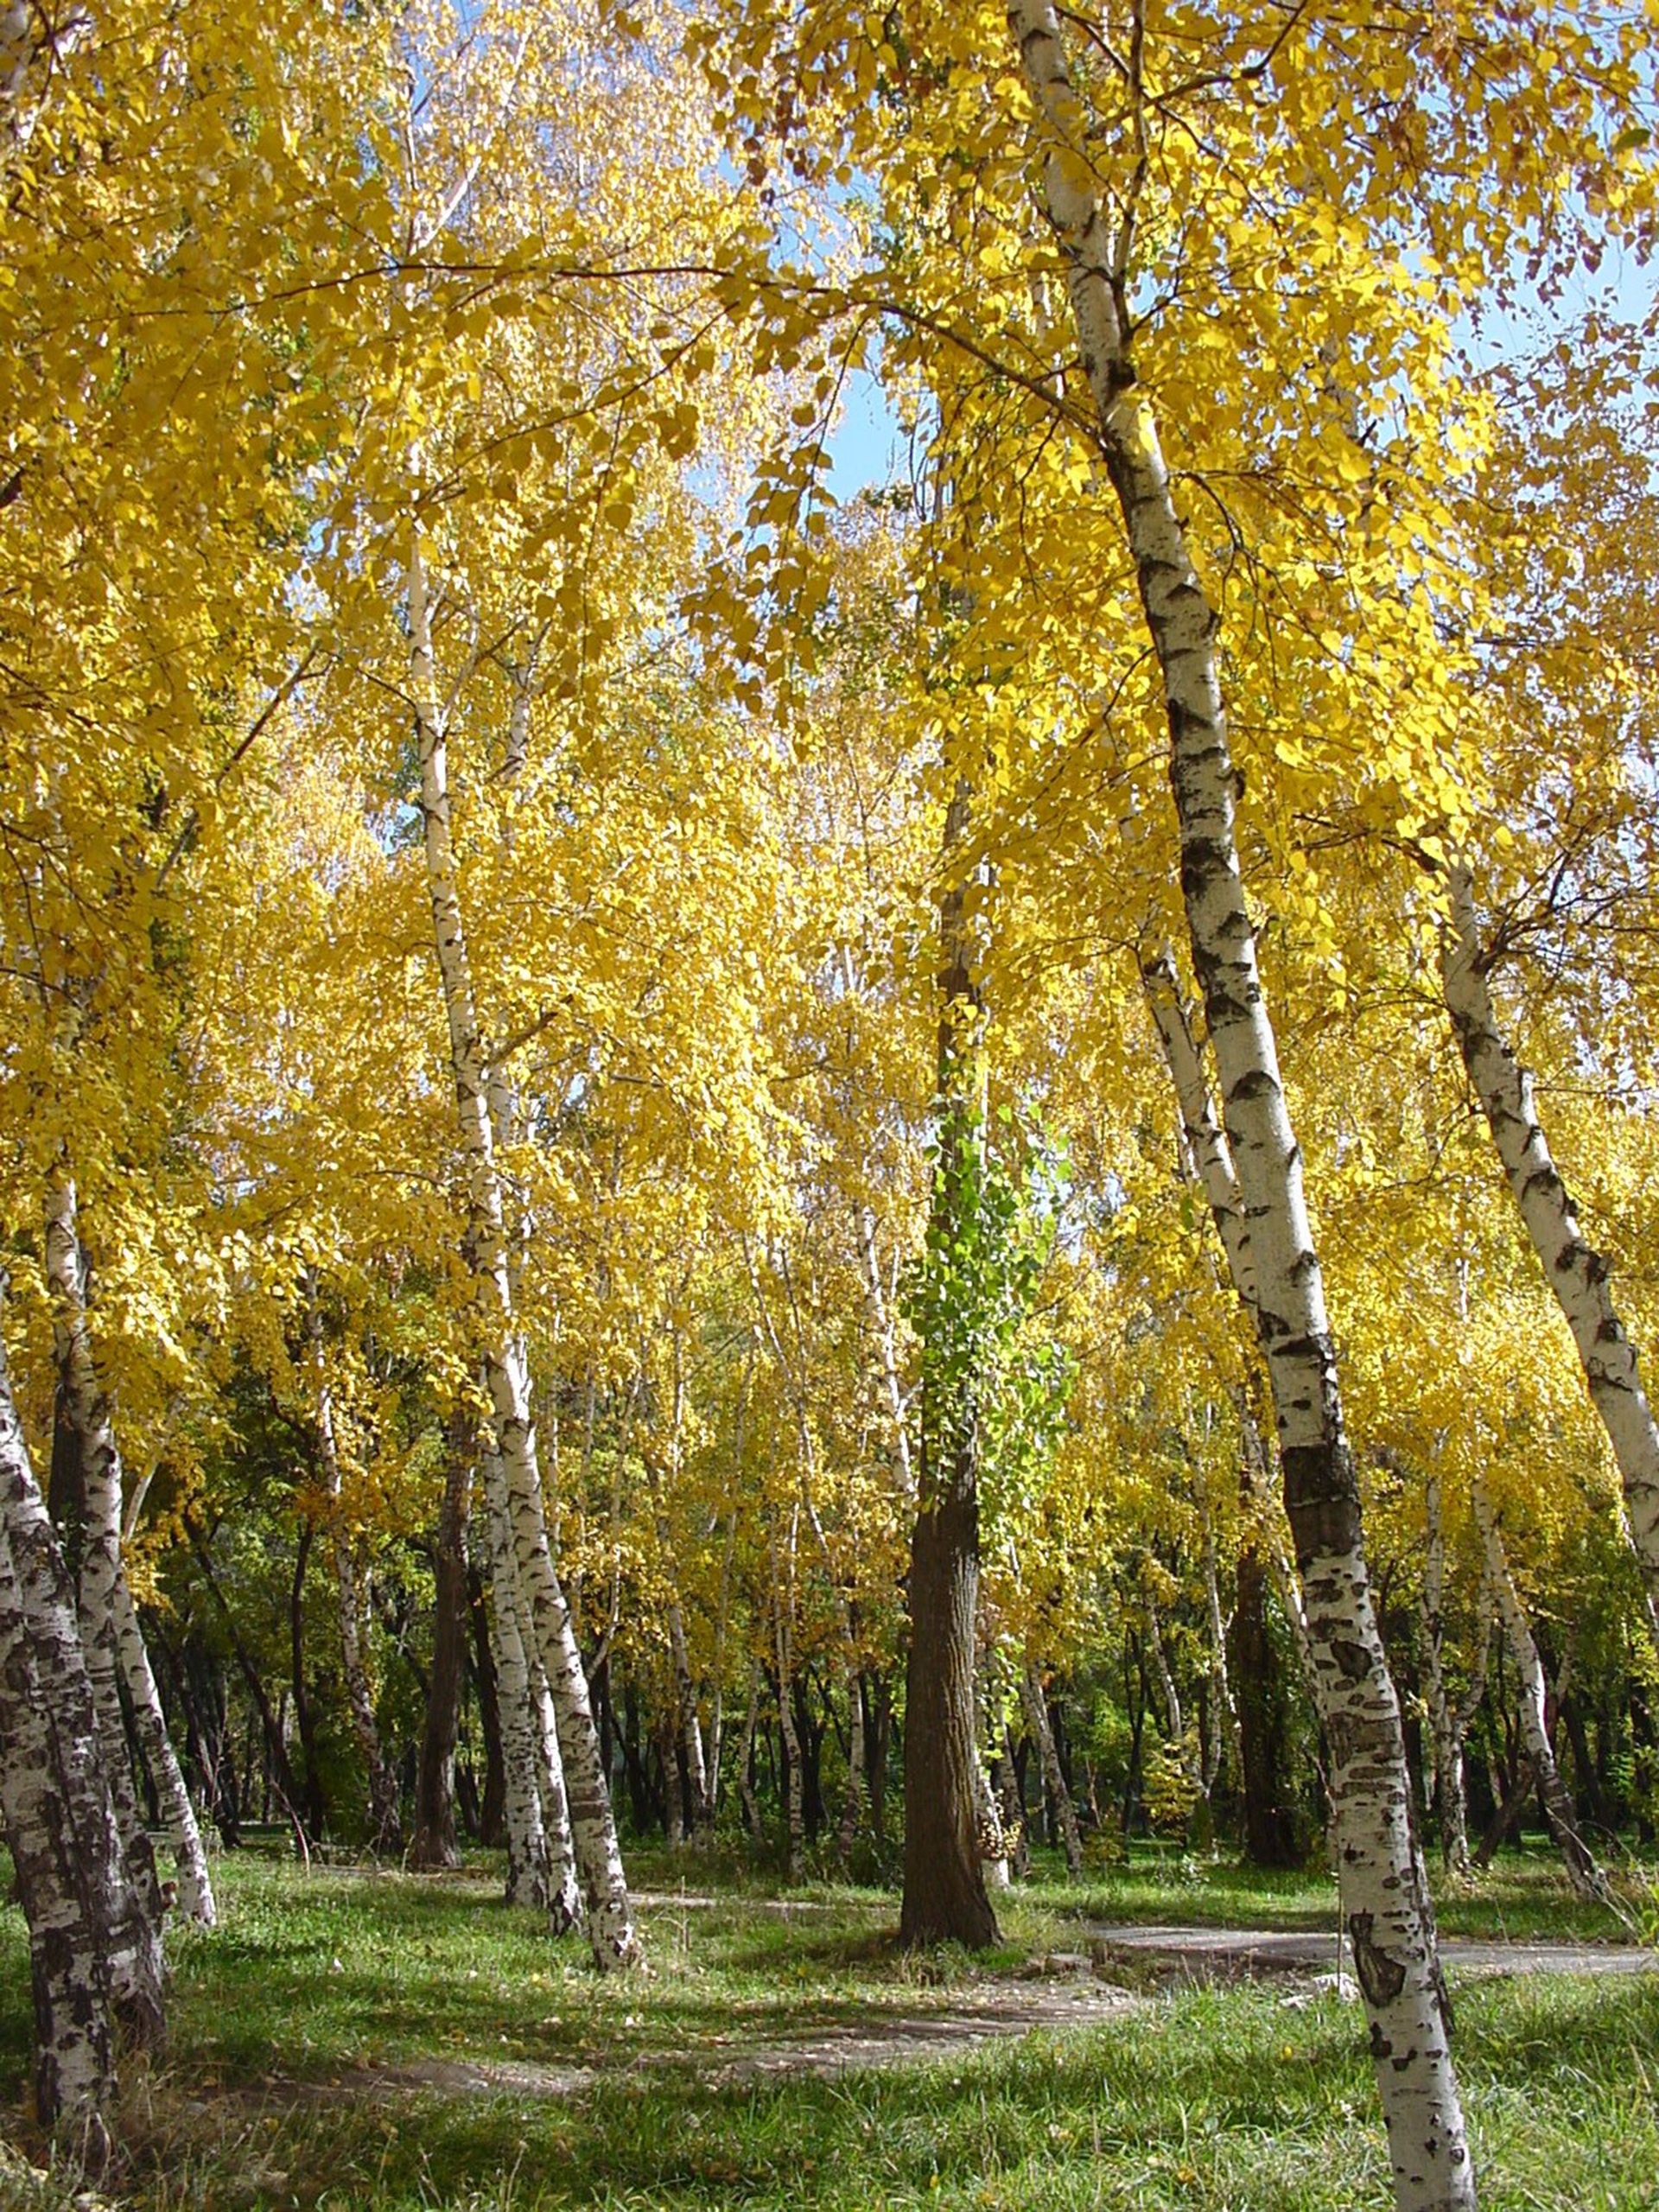
tree, forest, branch, plant, sunlight, leaf, flower, birch, autumn, park, yellow, season, trees, leaves, deciduous, grove, woodland, ecosystem, golden autumn, flowering plant, maidenhair tree, woody plant, temperate broadleaf and mixed forest, land plant